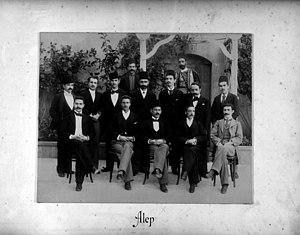
L'économie de l'Empire ottoman concerne les différents aspects de la vie économique d'un État, l'Empire ottoman, qui a existé de 1299 à 1923, couvrant de vastes régions de l'Europe balkanique, du Moyen-Orient et de l'Afrique du Nord. L'État ottoman tirait l'essentiel de ses revenus de l'expansion militaire et de la fiscalité. Sa base économique reposait avant tout sur l'agriculture, puis sur l'industrie, les mines et le commerce. Son système de redistribution, différent de la féodalité européenne, passait avant tout par l'État. Dès le XIVᵉ siècle, l'État ottoman procède à des recensements pour faciliter la perception des impôts et le financement de l'armée par le système du timar.